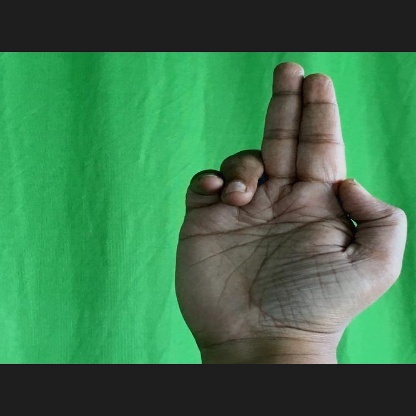
Mudra: Ardhapathaka